F2Freestylers

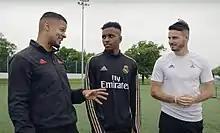
The F2 with Real Madrid's Rodrygo, filming a promotional video for "FIFA 20"

Eventually, Wingrove and Lynch decided to commit to making a career in freestyle football as a duo, realising they would have more success as a marketable pairing than attempting to pursuing careers as professional footballers.